Vermont Route 8A

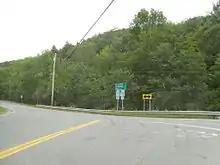
VT 8A at the junction with VT 112 in Halifax

VT 8A begins at the Massachusetts–Vermont state line as a northern continuation of Route 8A-L in the town of Whitingham. VT 8A runs north as a two-lane rural highway, crossing through Whitingham, soon gaining the moniker of Stage Road near the junction of McMillan Road. After a short northwestern jog, the route turns north at Burrington Hill Road, passing the rural Fire Fox Road, and turning northeast along the valley. The route soon bends north again, paralleling the East Branch of the North River, entering the town of Halifax. After the town line, VT 8A reaches a junction with VT 112, which runs north to the community of Jacksonville and south to the Massachusetts state line and Route 112.